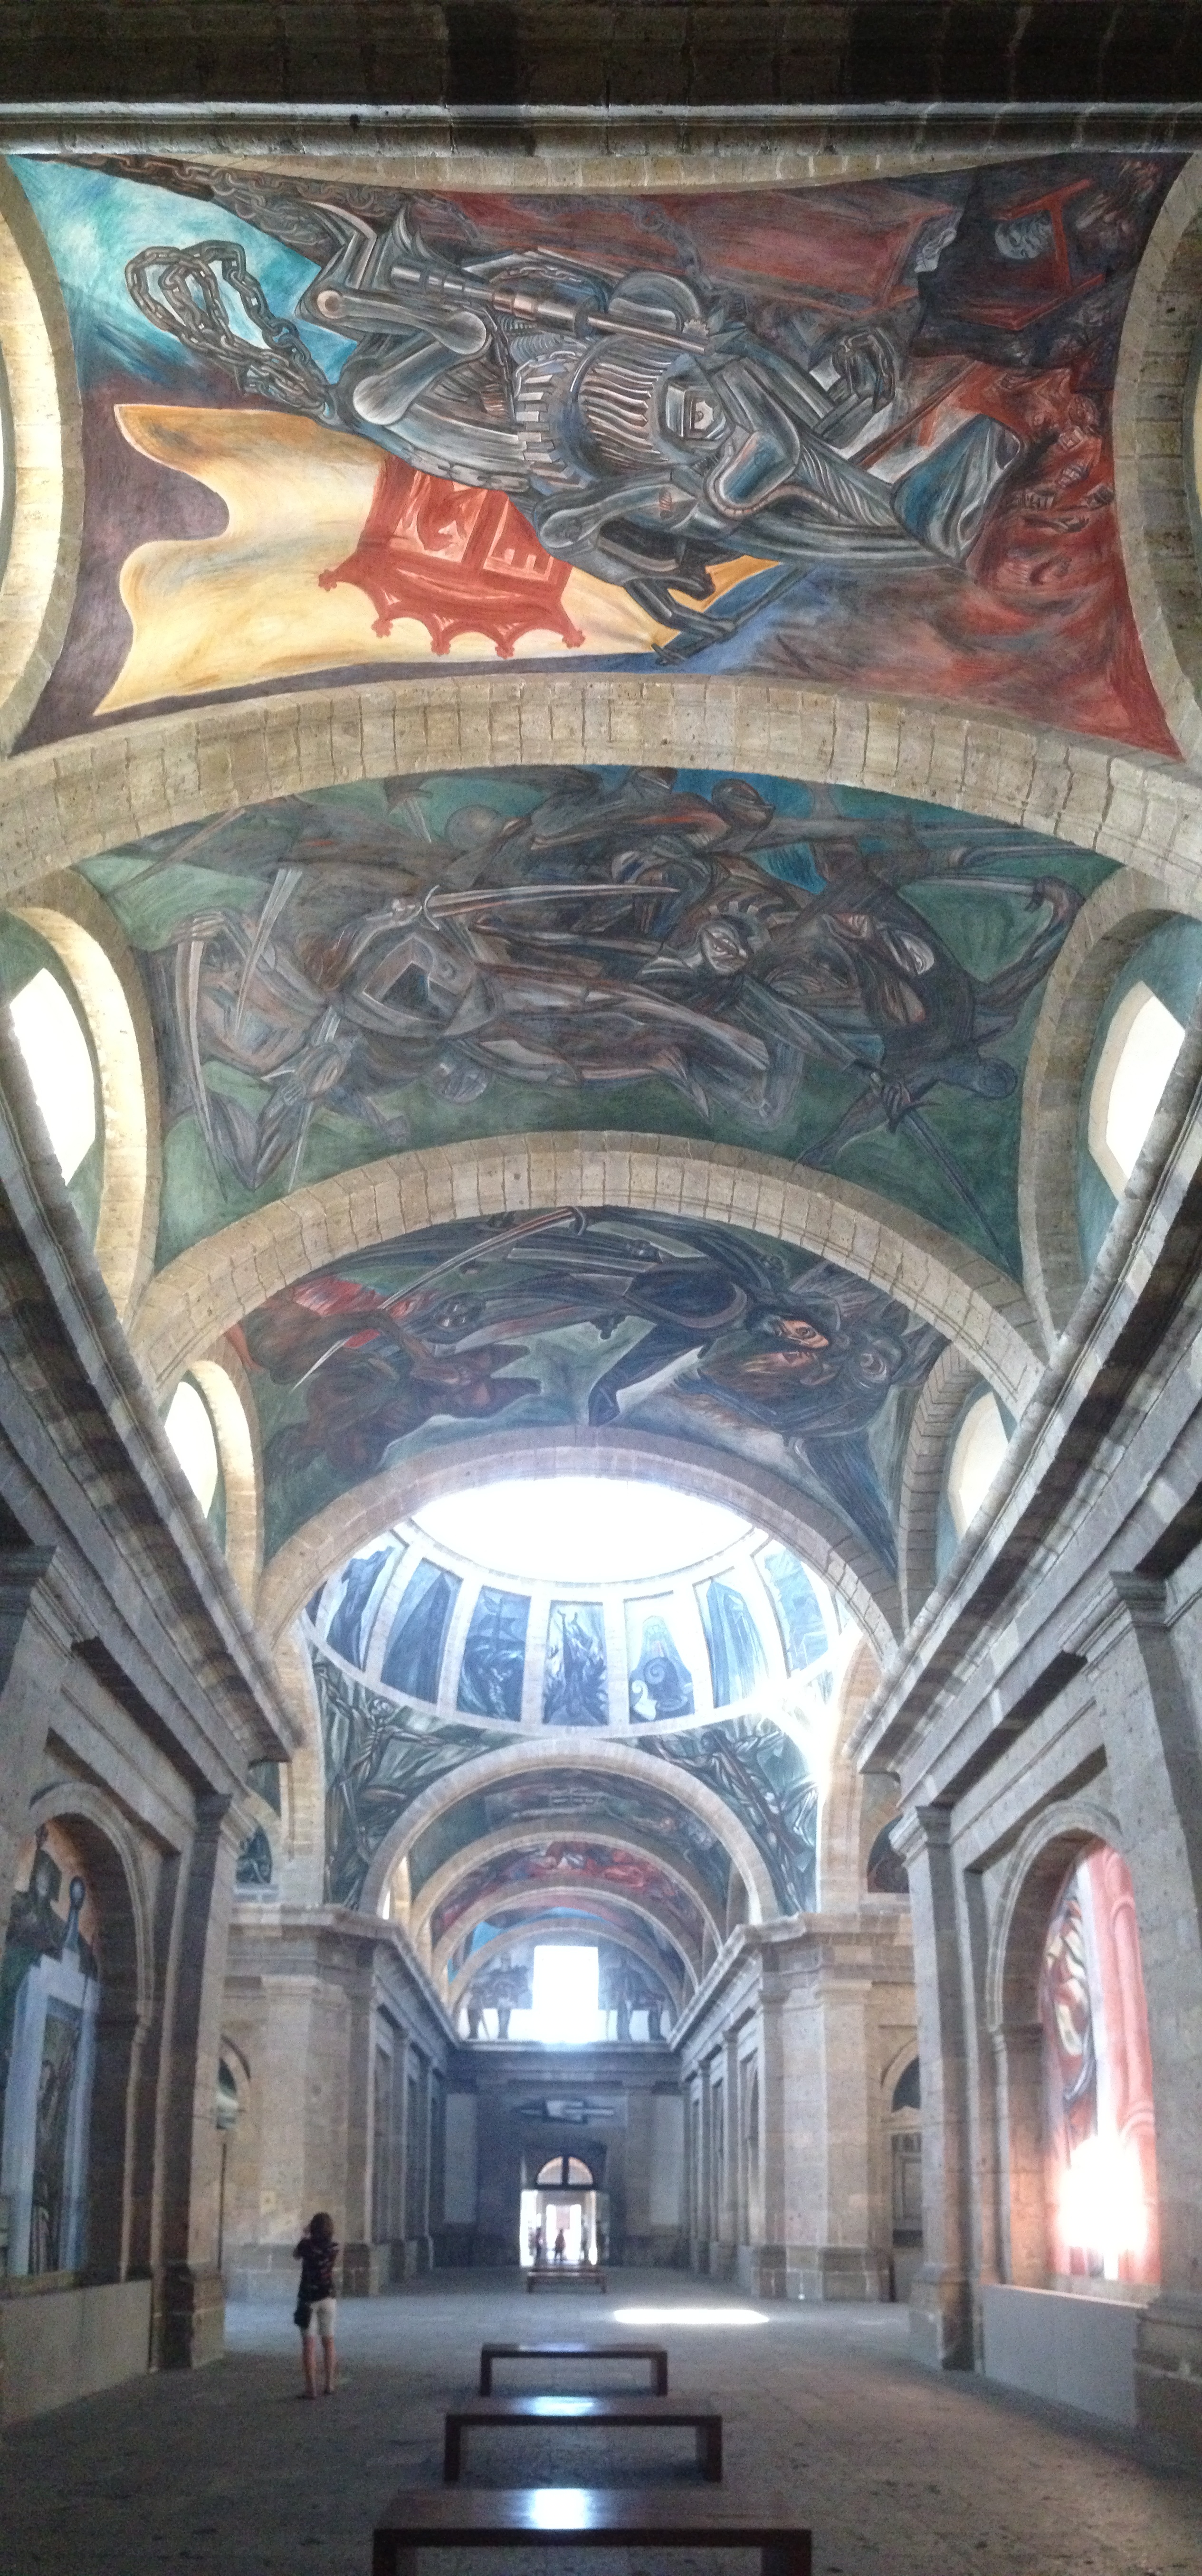
arch, place of worship, art, tourist attraction